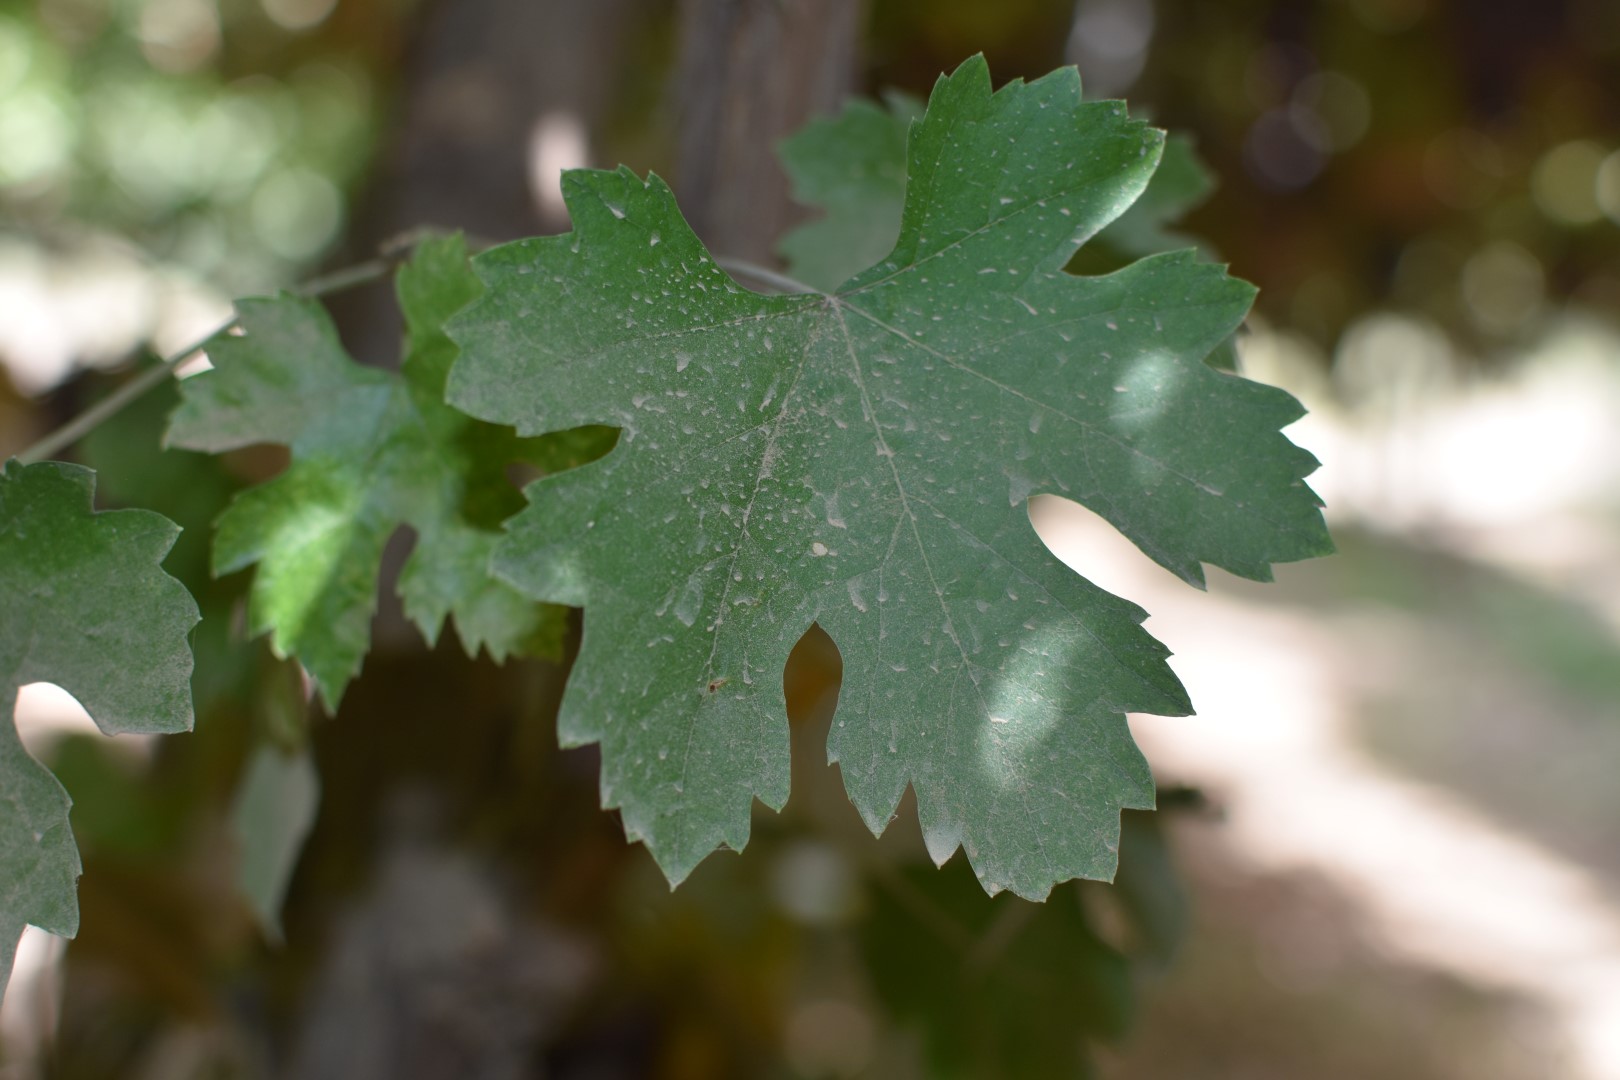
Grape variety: Riasi